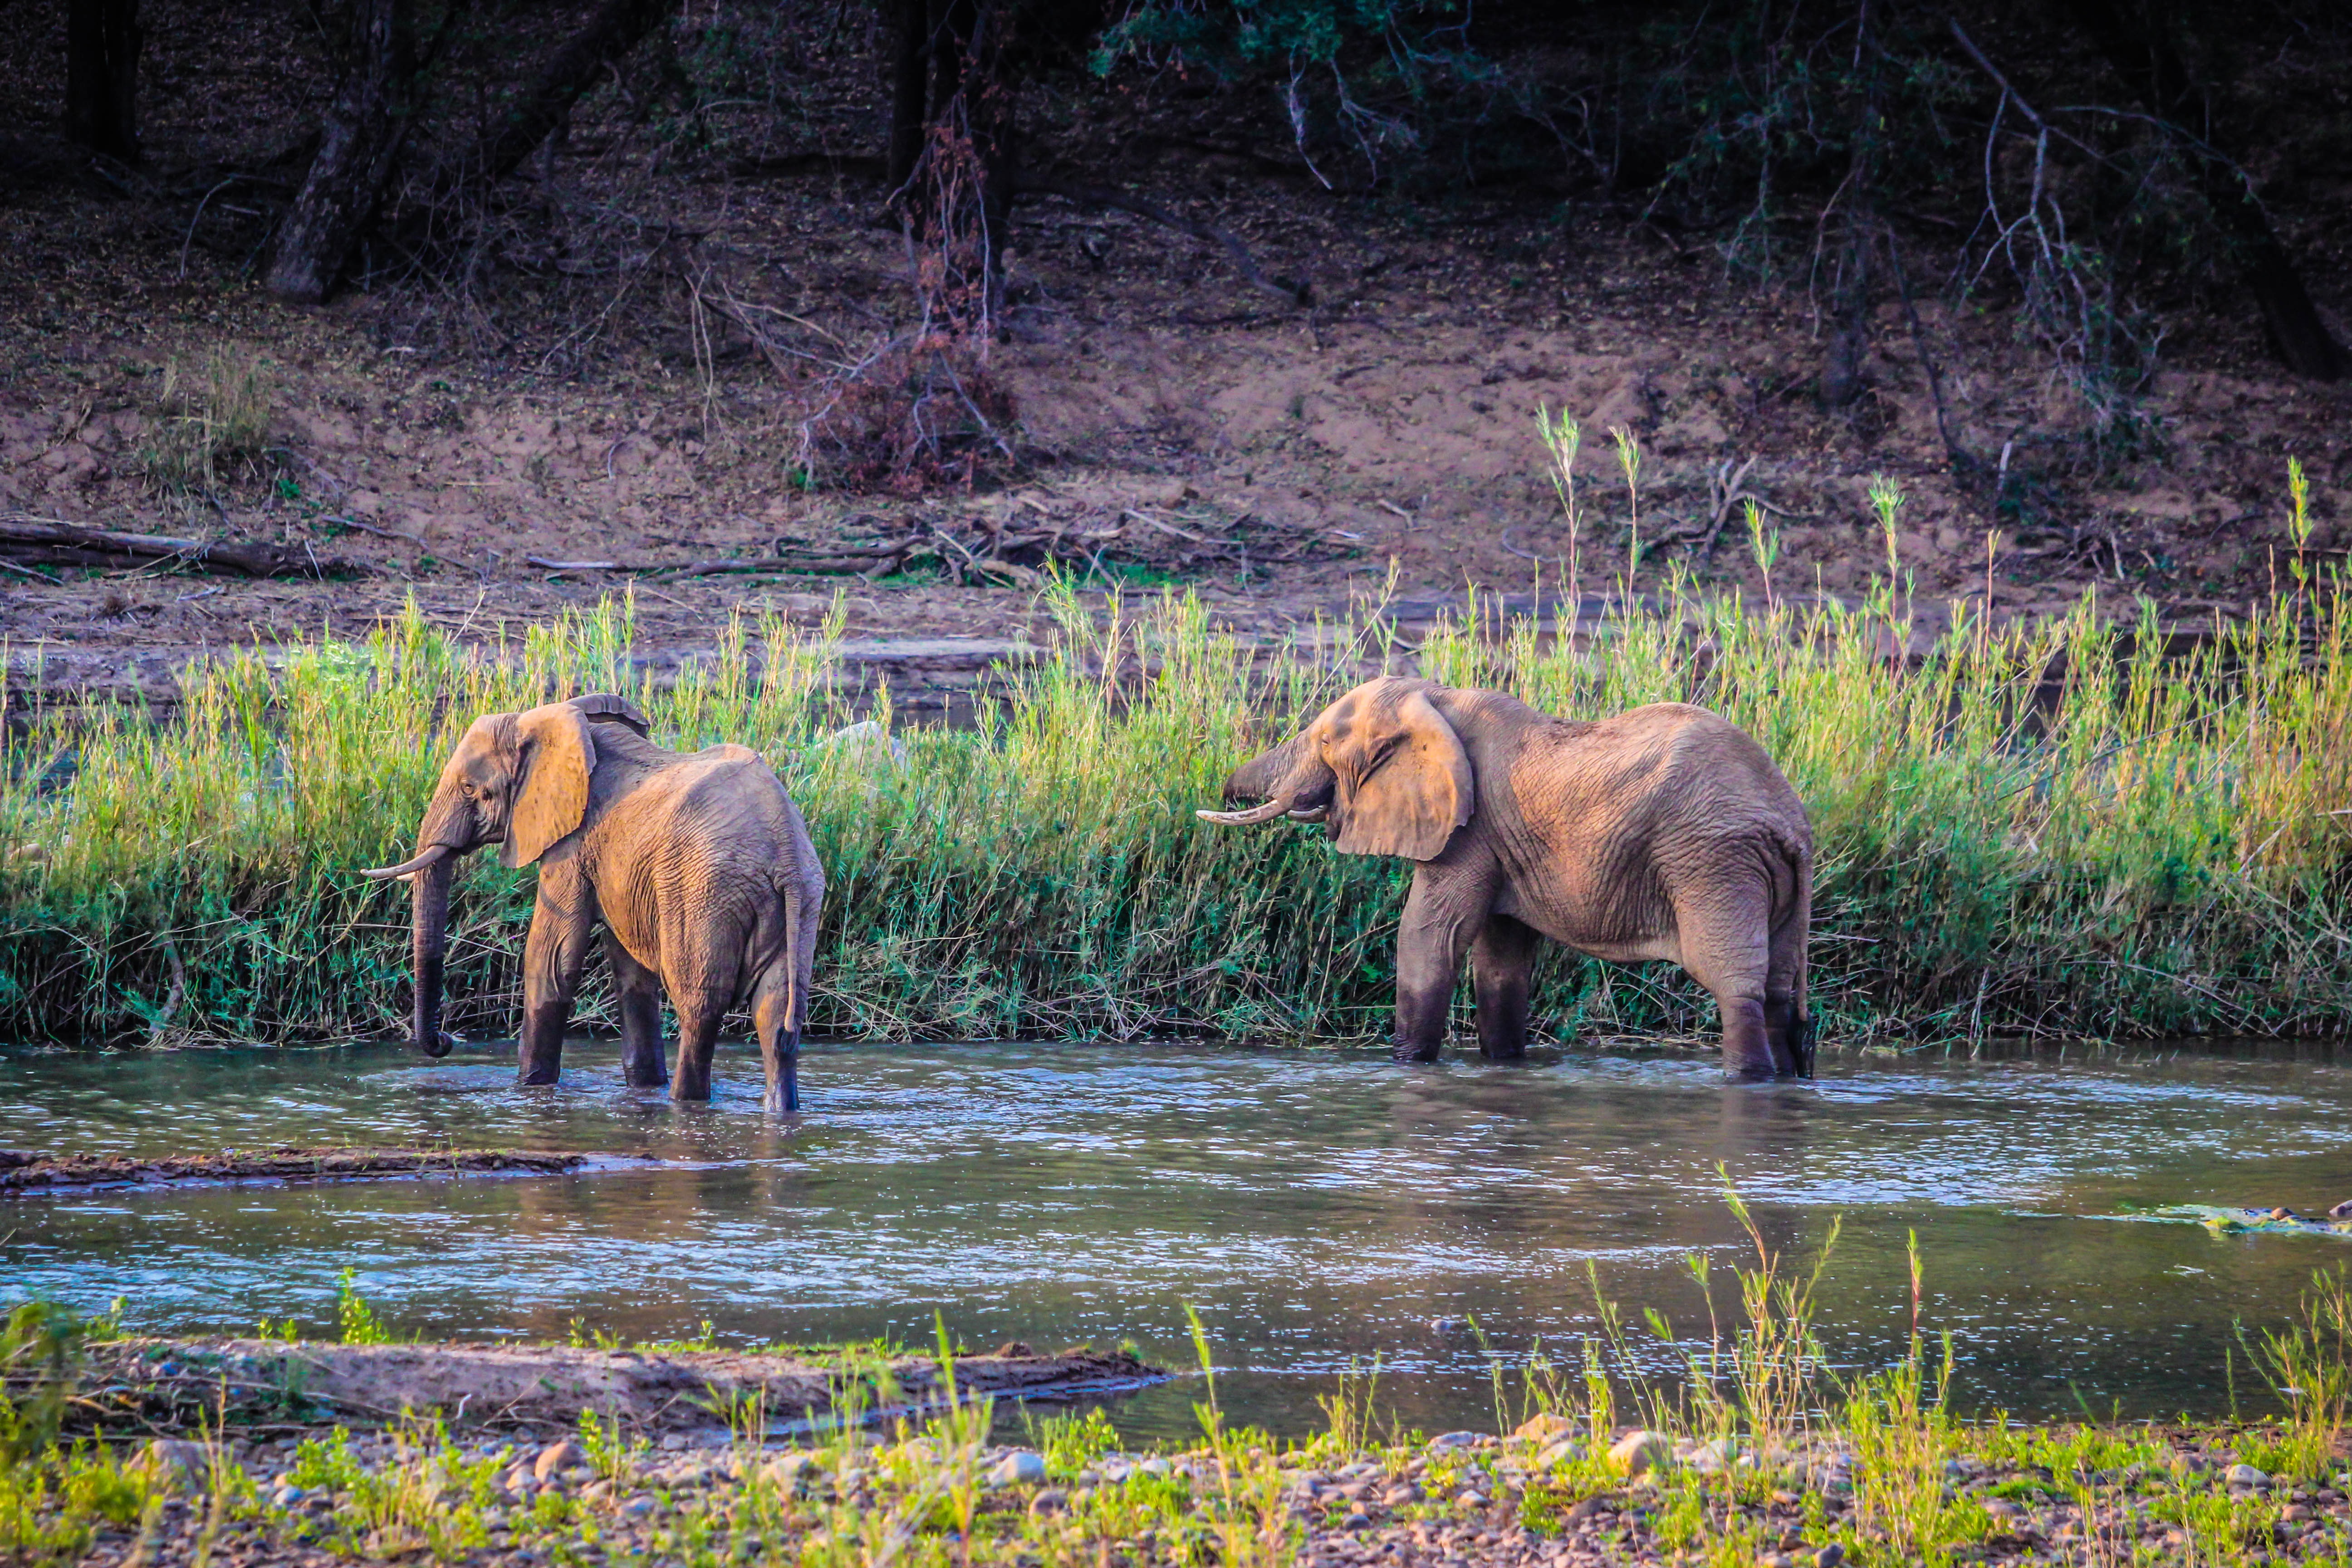
water, nature, wilderness, animal, wildlife, jungle, grazing, fauna, tusk, wetland, habitat, ecosystem, elephants, pachyderm, natural environment